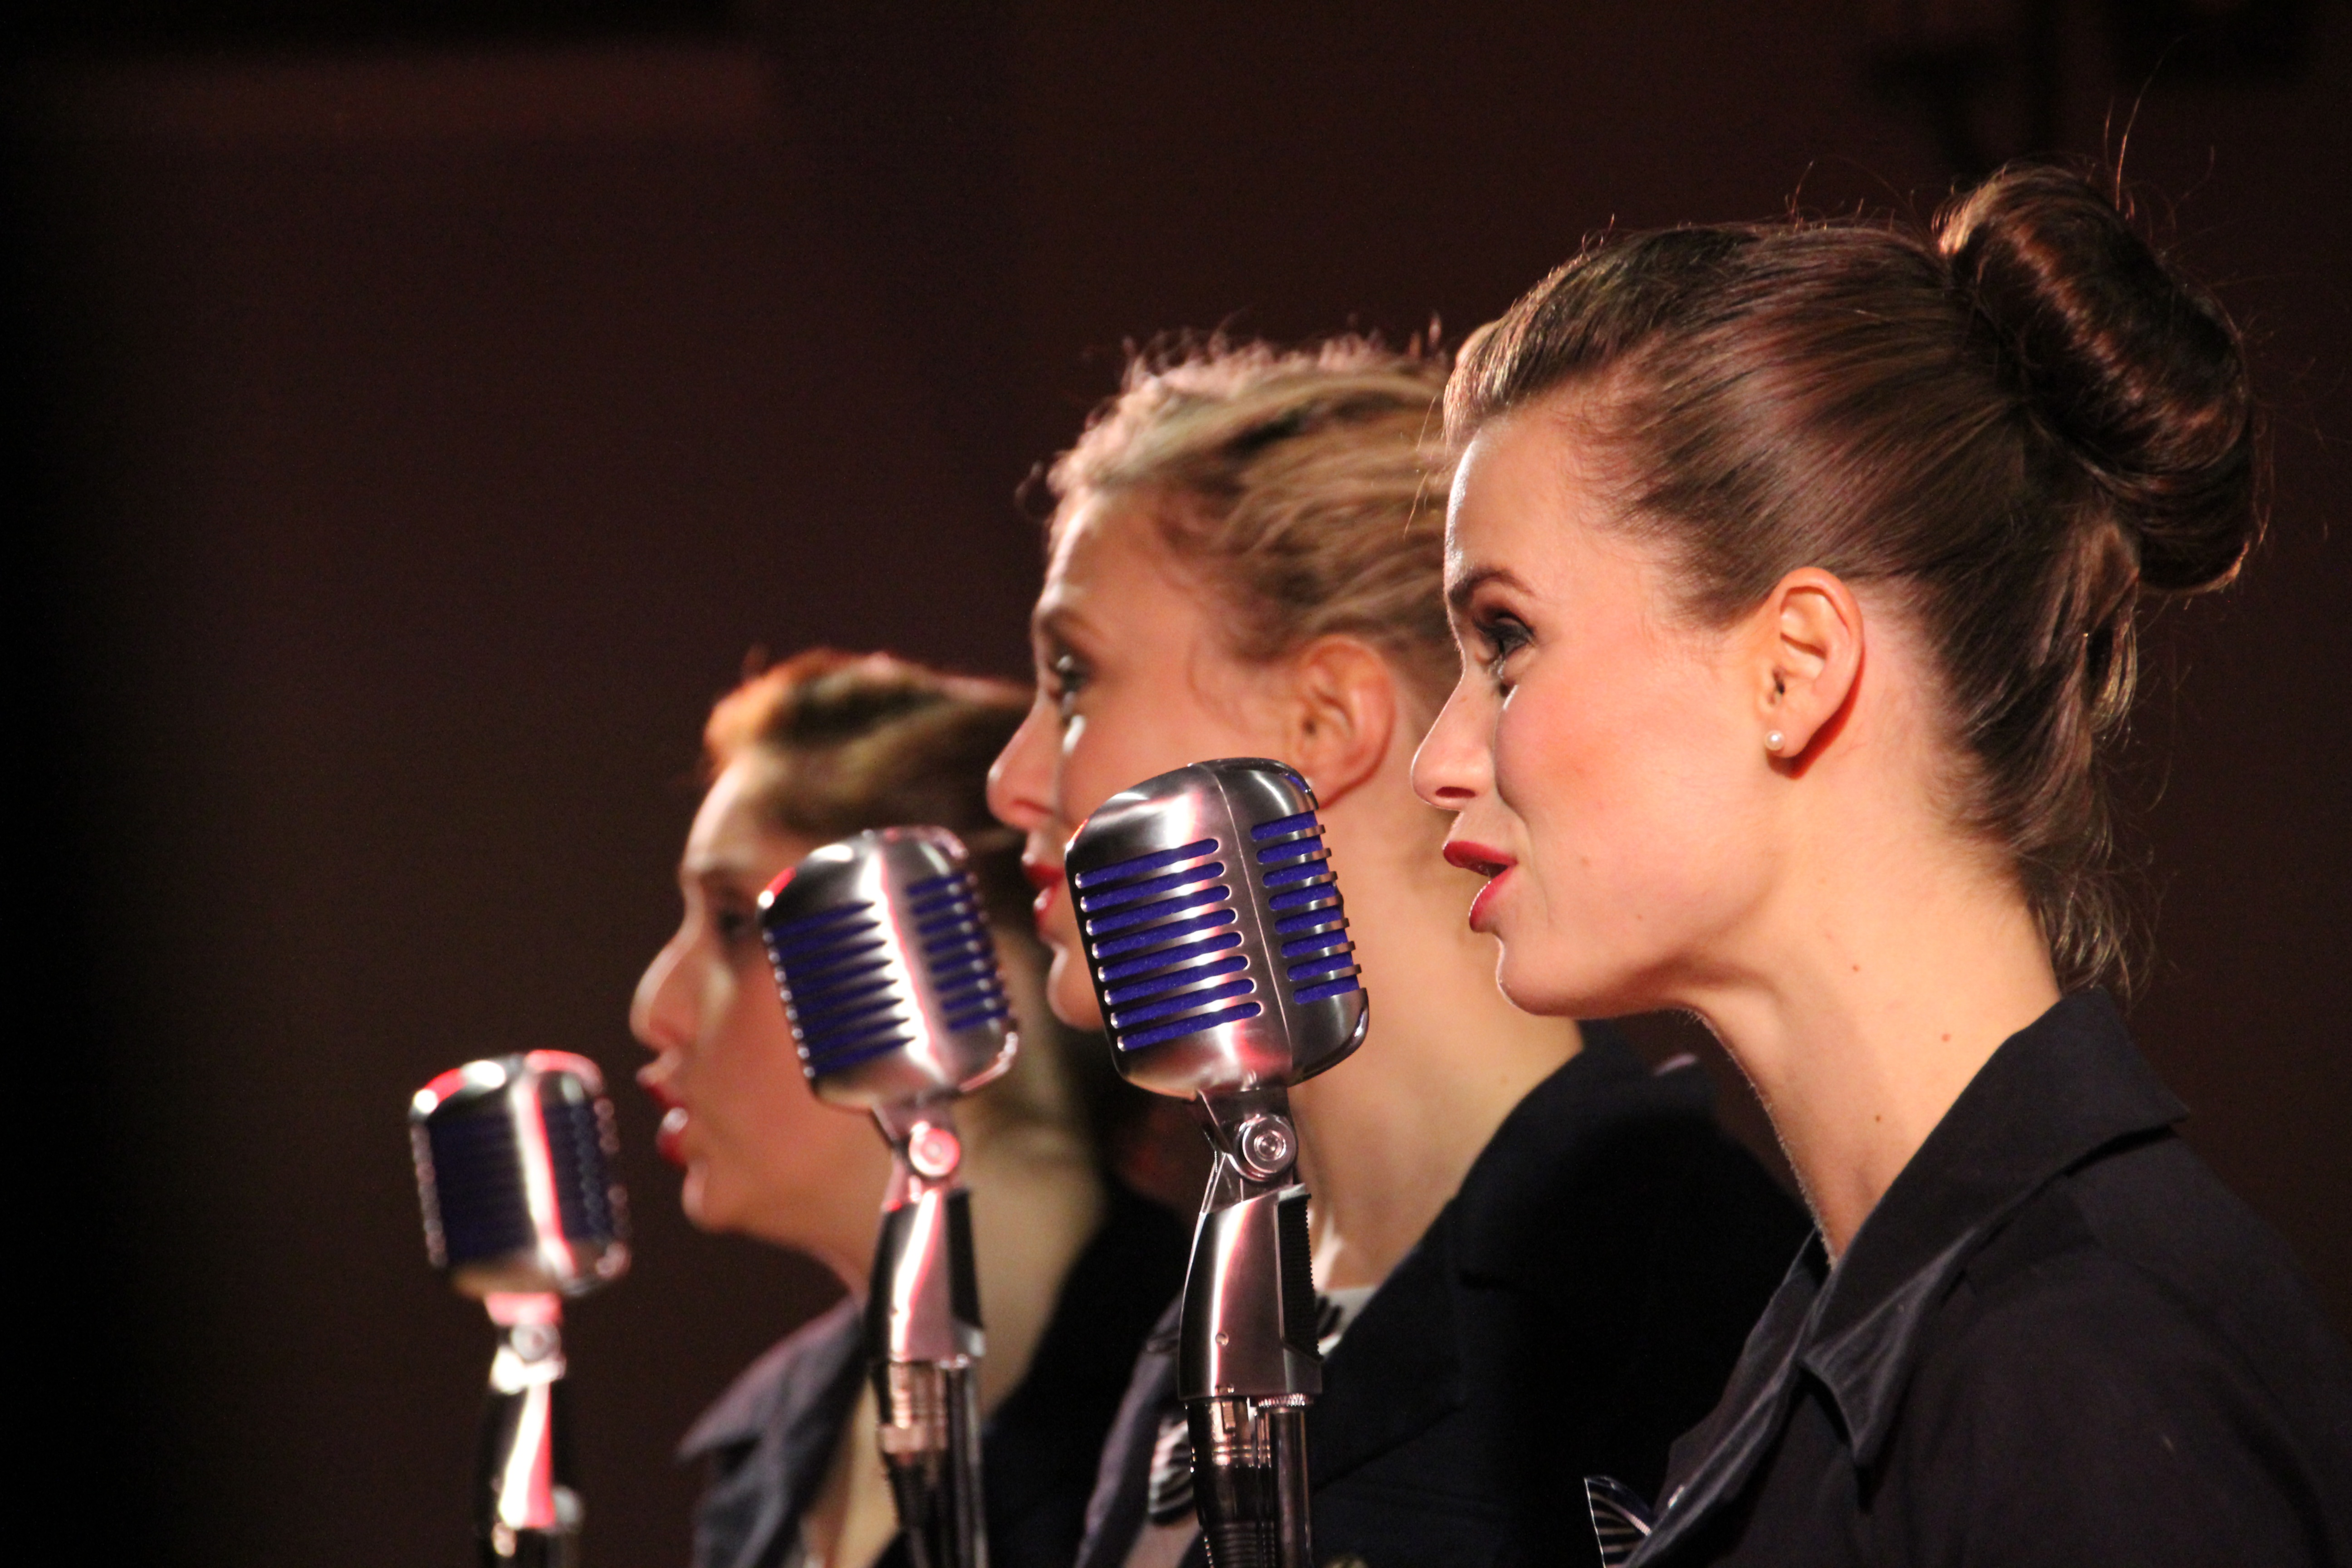
person, music, concert, singer, microphone, fashion, musician, sing, stage, performance, singing, guitarist, singers, entertainment, performing arts, singer songwriter, musical ensemble